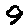
Label: 9